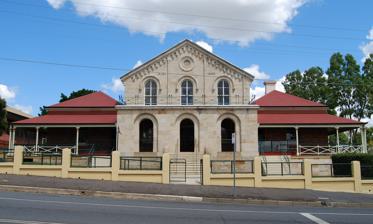
Building: Old Ipswich Courthouse
Country: Australia
Year built: 1859
Historic site in Queensland, Australia Old Ipswich Courthouse Ipswich Courthouse, 2009 Location 75 East Street, Ipswich , City of Ipswich , Queensland , Australia Coordinates 27°37′04″S 152°45′35″E / 27.6178°S 152.7597°E / -27.6178; 152.7597 Design period 1840s–1860s (mid-19th century) Built 1859–1936 Architect Charles Tiffin Architectural style(s) Romanesque Queensland Heritage Register Official name Ipswich Court House, Now known as Old Court House Type state heritage (built) Designated 21 October 1992 Reference no. 600575 Significant period 1850s–1860s (historical) 1859–1860s (fabric 1859 section) 1930s (fabric extension 1936) Significant components court house Location of Old Ipswich Courthouse in Queensland The Old Ipswich Courthouse is a heritage-listed former courthouse located at 73–75 East Street, Ipswich , City of Ipswich , Queensland , Australia. It was designed by Charles Tiffin and built from 1859. It was added to the Queensland Heritage Register on 21 October 1992. History Original Ipswich Courthouse circa 1860 The Old Ipswich Courthouse is a sandstone and brick single-storey building, the original section of which was completed in 1859 to a design by Charles Tiffin. The courthouse was the earliest major Queensland work of Tiffin, who was Clerk of Works for Moreton Bay , and became the first Queensland Colonial Architect . In the early years of Ipswich, the building was used for public meetings as well as a courthouse. The original building consisted of the central sandstone courtroom with a vestibule at the front, flanked by two brick wings. When Queensland separated from New South Wales, the Queensland Government inherited the costs of the building, which led to ongoing disputes between the two colonies. The building was too small for its task by 1904. In 1936, a major extension in rendered brickwork was made to the west, adding a new court room and ancillary rooms with the entry off Ginn St. With this addition, the building was able to continue its function until a new courthouse was built on a different site in 1982. The Queensland Government carried out conservation work in the 1970s and 1980s. After the building ceased being used as a courthouse, the bench was moved to the original court room and the building became a community cultural centre. It is a rare example of a government building constructed in Queensland prior to separation from New South Wales . At the time of separation, the debt on the building was inherited by the Queensland Government which led to an ongoing dispute with the New South Wales Government . There have been two subsequent Ipswich Courthouses . Description The Old Ipswich Courthouse is a single-storey sandstone and brick Romanesque building. The interior of the original courtroom (Court Room 1) is divided internally into four bays . The early bench is at the western end of the courtroom. The side wings of the 1859 section are of facebrick and are each divided into three separate rooms. The 1936 section is to the west of the original sandstone section. This section is in brick with ruled joint render, and includes a large room (Court Room 2) and several smaller rooms. Court Room 2 is also divided into four main bays. The western facade is of simple Revival Classic design. The building is surrounded on three sides by a rendered brick fence with rendered brick piers and pipe and chainwire infill. Heritage listing The Old Ipswich Courthouse was listed on the Queensland Heritage Register on 21 October 1992 having satisfied the following criteria. The place is important in demonstrating the evolution or pattern of Queensland's history. The size and quality of the building demonstrate the importance of Ipswich as a major centre at this time. The place demonstrates rare, uncommon or endangered aspects of Queensland's cultural heritage. Completed in 1859, the courthouse is a rare example of a government building constructed in Queensland prior to Separation. The place is important in demonstrating the principal characteristics of a particular class of cultural places. It still contains early bench and court fittings and is important in demonstrating the principal characteristics of an early courthouse. The place is important because of its aesthetic significance. An unusual Romanesque building of sandstone and brick, it exhibits aesthetic characteristics valued by the community and is a landmark on a major intersection. It contributes to a precinct of historic buildings on the edge of the Ipswich CBD. The place has a strong or special association with a particular community or cultural group for social, cultural or spiritual reasons. It is closely associated with the Ipswich community as the main courthouse for the district from 1859 to 1982, and also as a venue for early public meetings. The place has a special association with the life or work of a particular person, group or organisation of importance in Queensland's history. It is the earliest major Queensland work of architect Charles Tiffin, at that time Clerk of Works for Moreton Bay and later the first Queensland Colonial Architect. References